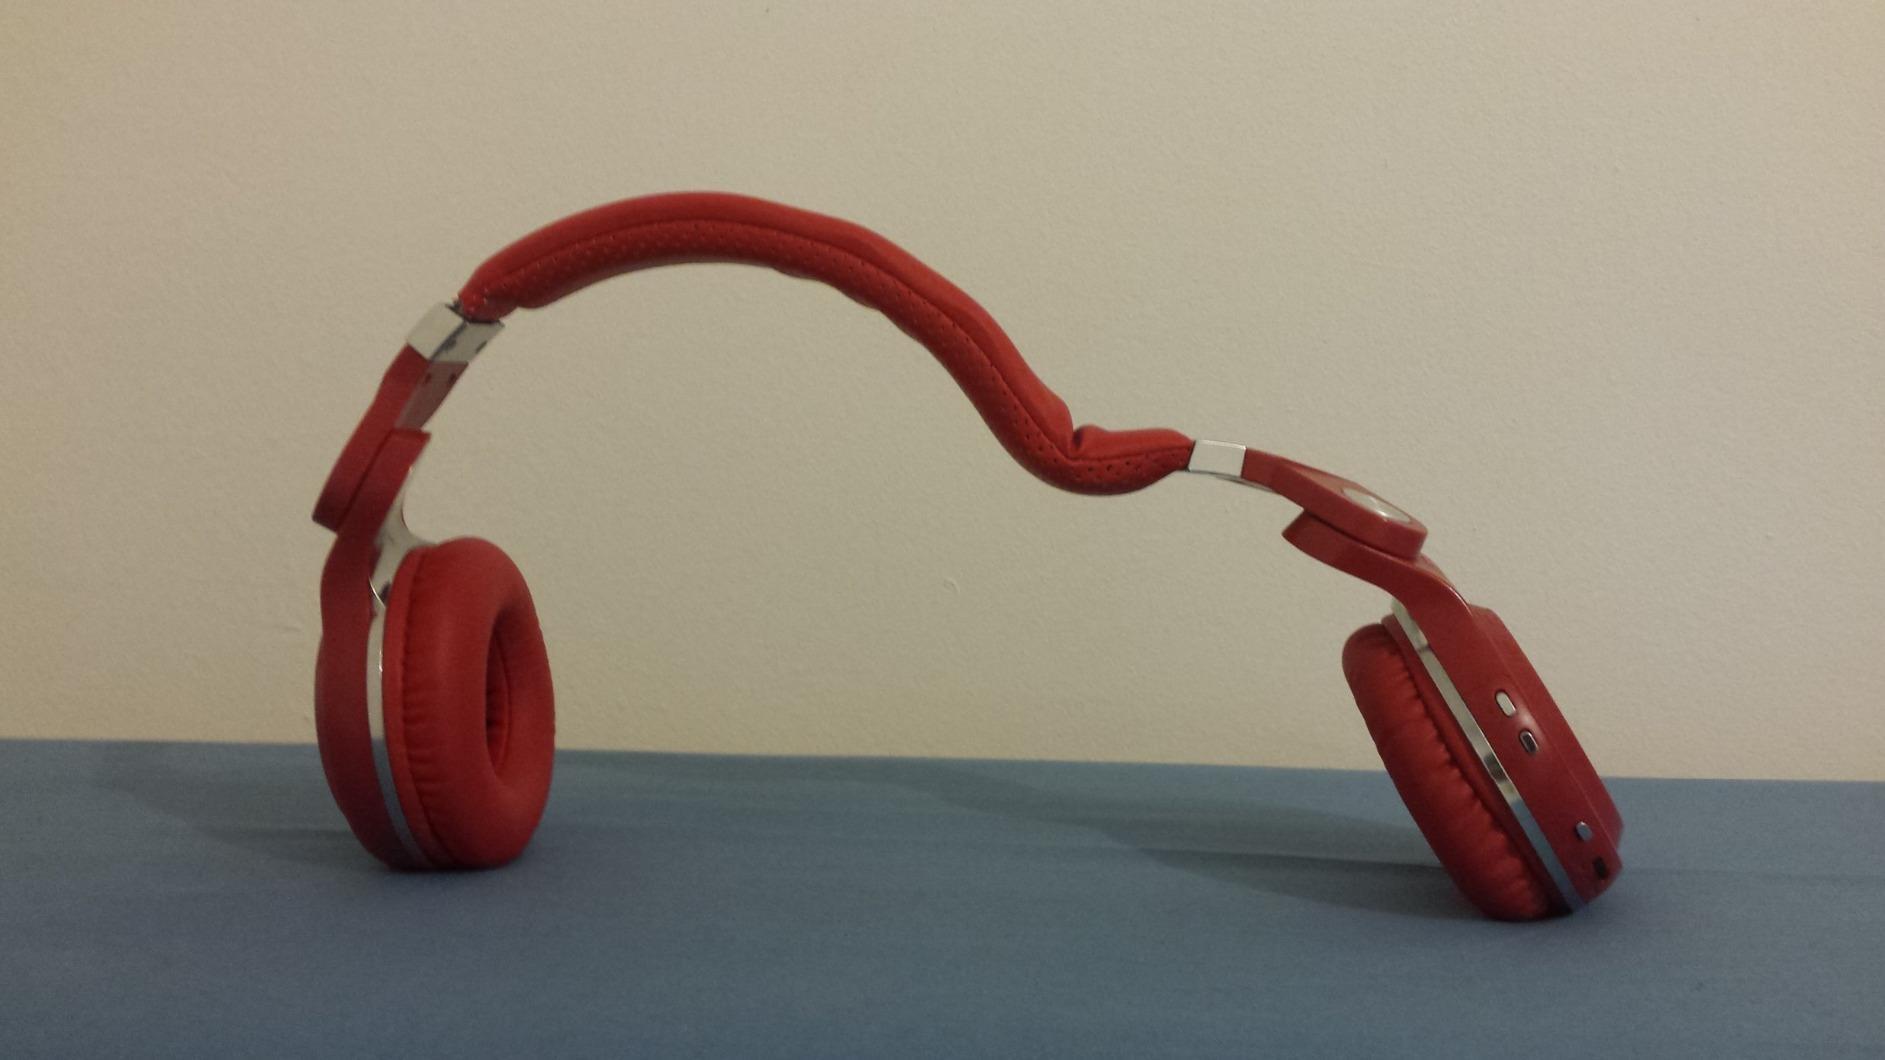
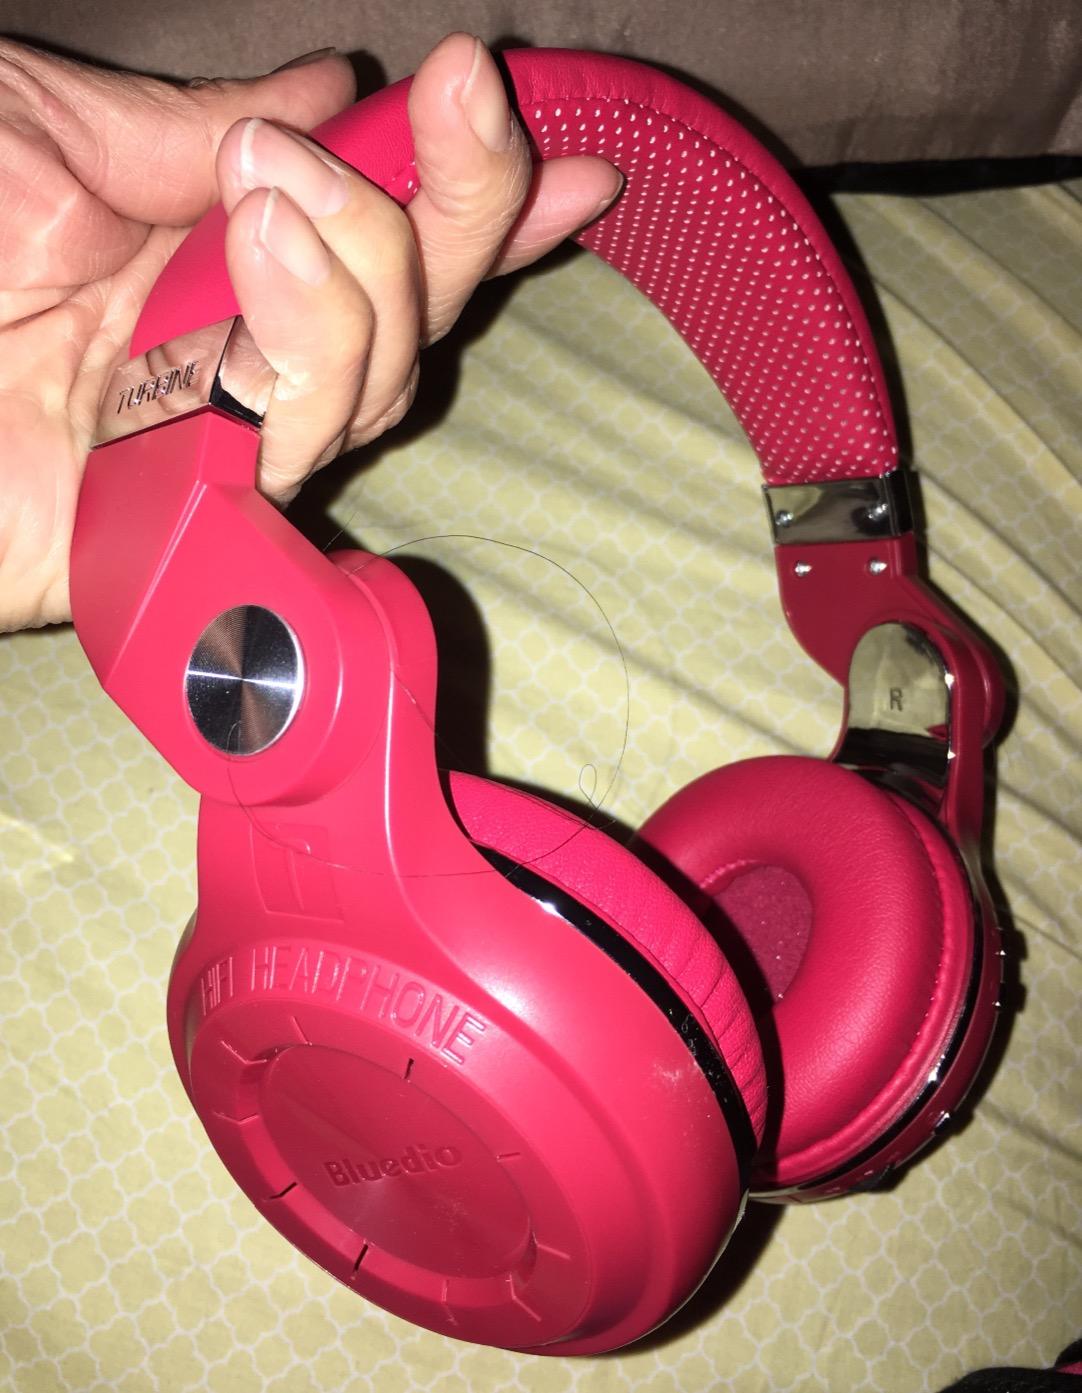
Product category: headphones
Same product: yes